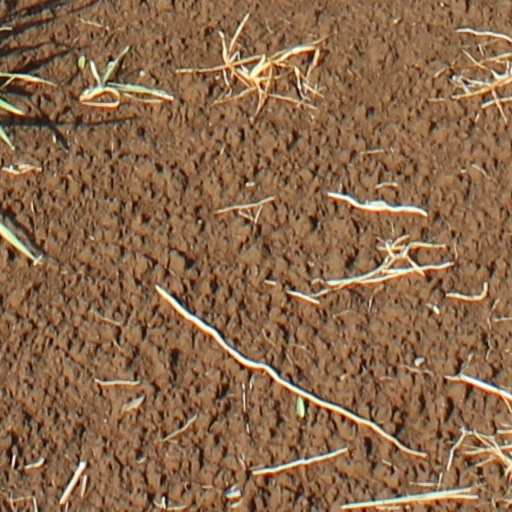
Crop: wheat